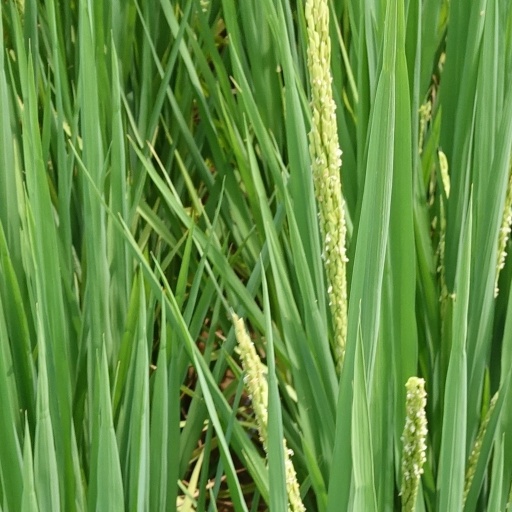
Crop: rice